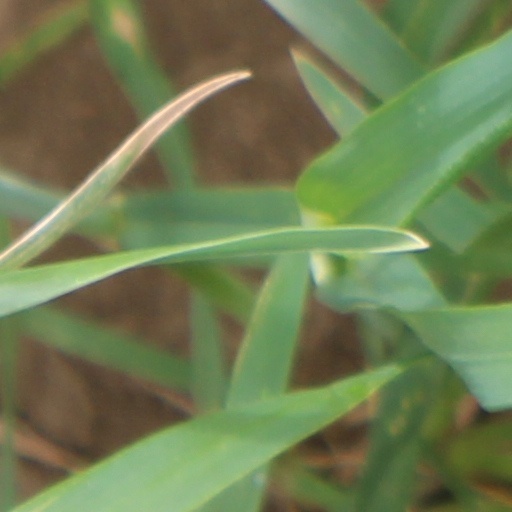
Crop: wheat